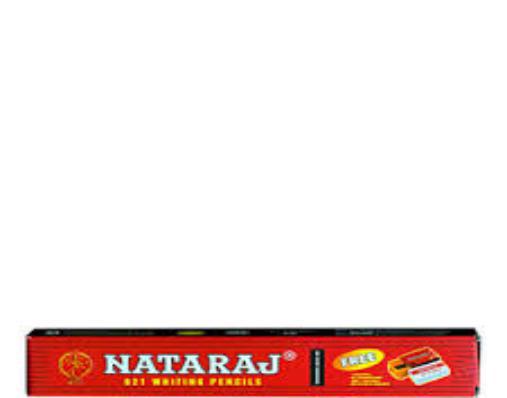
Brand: nataraj
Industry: Transportation